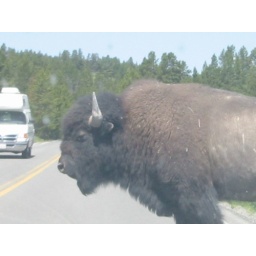
As this noble creature slowly crossed the street in front of our car, we felt so privileged!